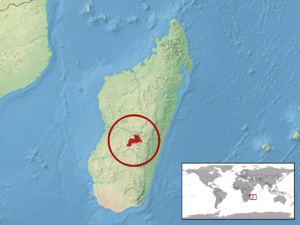
Furcifer minor est une espèce de sauriens de la famille des Chamaeleonidae.